History of construction

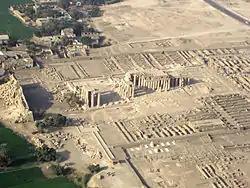
Aerial view of the Ramasseum in Thebes with its associated adobe structures

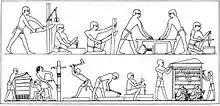
A copy of a wall painting in the tomb of Rekhmire between 1550 and 1292 BC

As opposed to the cultures of ancient Mesopotamia which built in brick, the pharaohs of Egypt built huge structures in stone. The arid climate has preserved much of the ancient buildings.